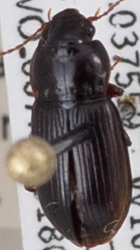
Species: Amara lindrothi
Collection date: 2018-06-19
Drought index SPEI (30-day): -1.01
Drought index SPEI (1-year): -0.39
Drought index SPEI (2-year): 0.03